Bazaleel Taft Jr. House and Law Office

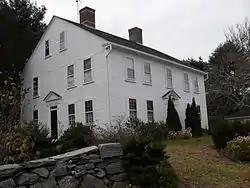
The building in 2009

The Bazaleel Taft Jr. House and Law Office are a historic house and law office building at 195 South Main Street in Uxbridge, Massachusetts. On November 7, 1983, they were listed on the National Register of Historic Places. The House and Law office reflect the Georgian Architecture Style.